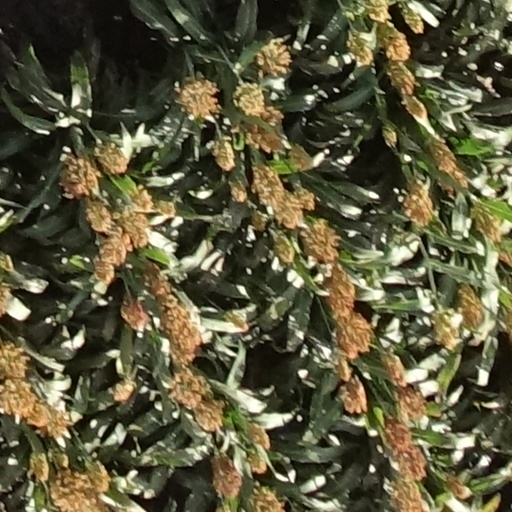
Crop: sorghum